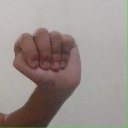
अक्षर: ठ